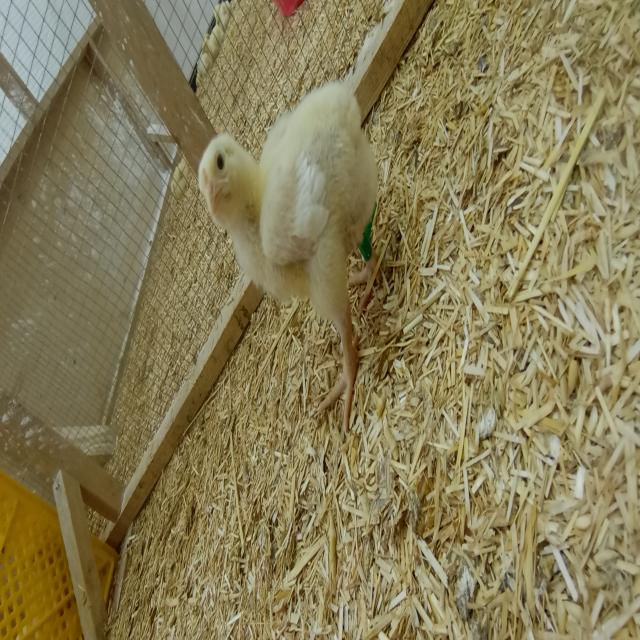
Weight: 271 g